Dikome-Balue

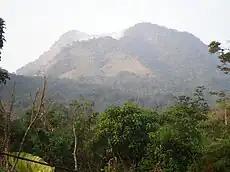
Mount Rata in den Rumpibergen

The village-town is situated within the Rumpi highlands with its peak at Mt. Rumpi (commonly called Rata by the indigenes) towering to above sea level. A composite volcano of the Cambrian type that has not erupted in our recent times. This mountain range connects with the Manenguba, kupe, Fako and Equatorial Guinea highlands. The hydrographic network is abundant, with 49 smaller rivers and 16 waterfalls.